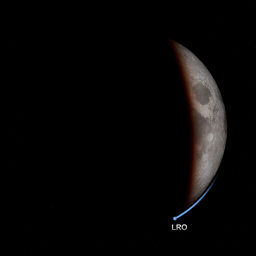
rare wednesday -- longest in a decade